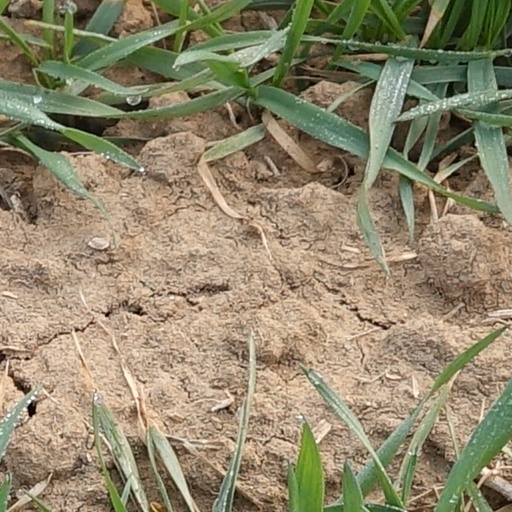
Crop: wheat